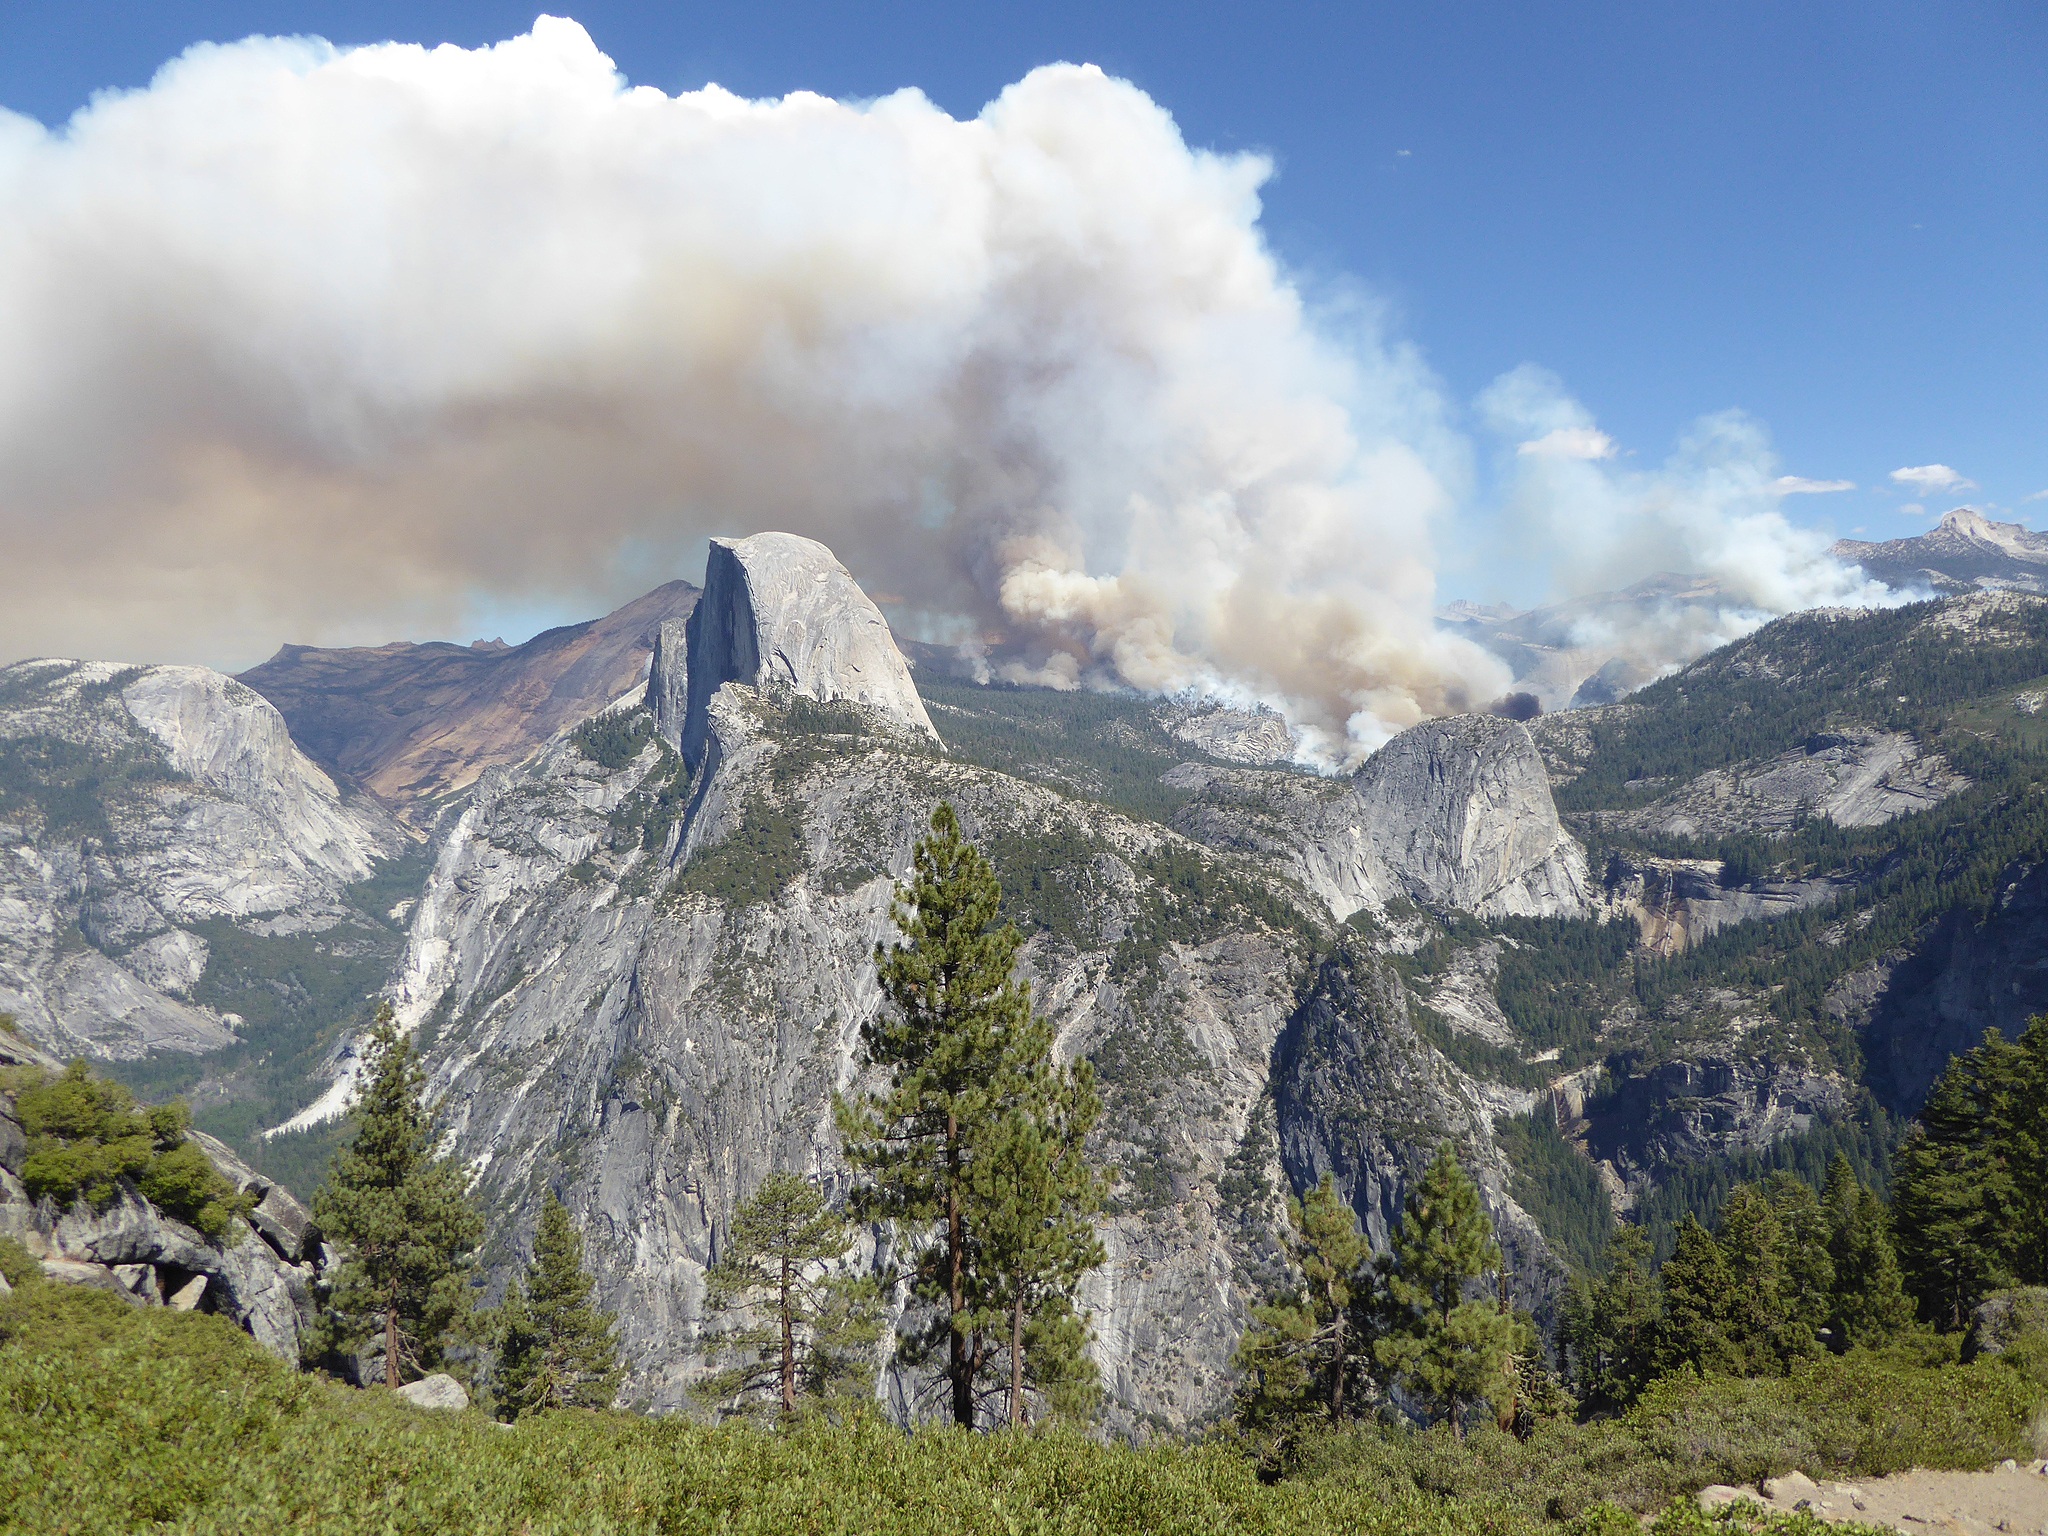
landscape, wilderness, walking, mountain, cloud, adventure, valley, mountain range, smoke, yosemite, usa, national park, ridge, summit, half dome, geology, alps, backpacking, plateau, forest fire, fell, cirque, landform, mountain pass, geographical feature, mountainous landforms